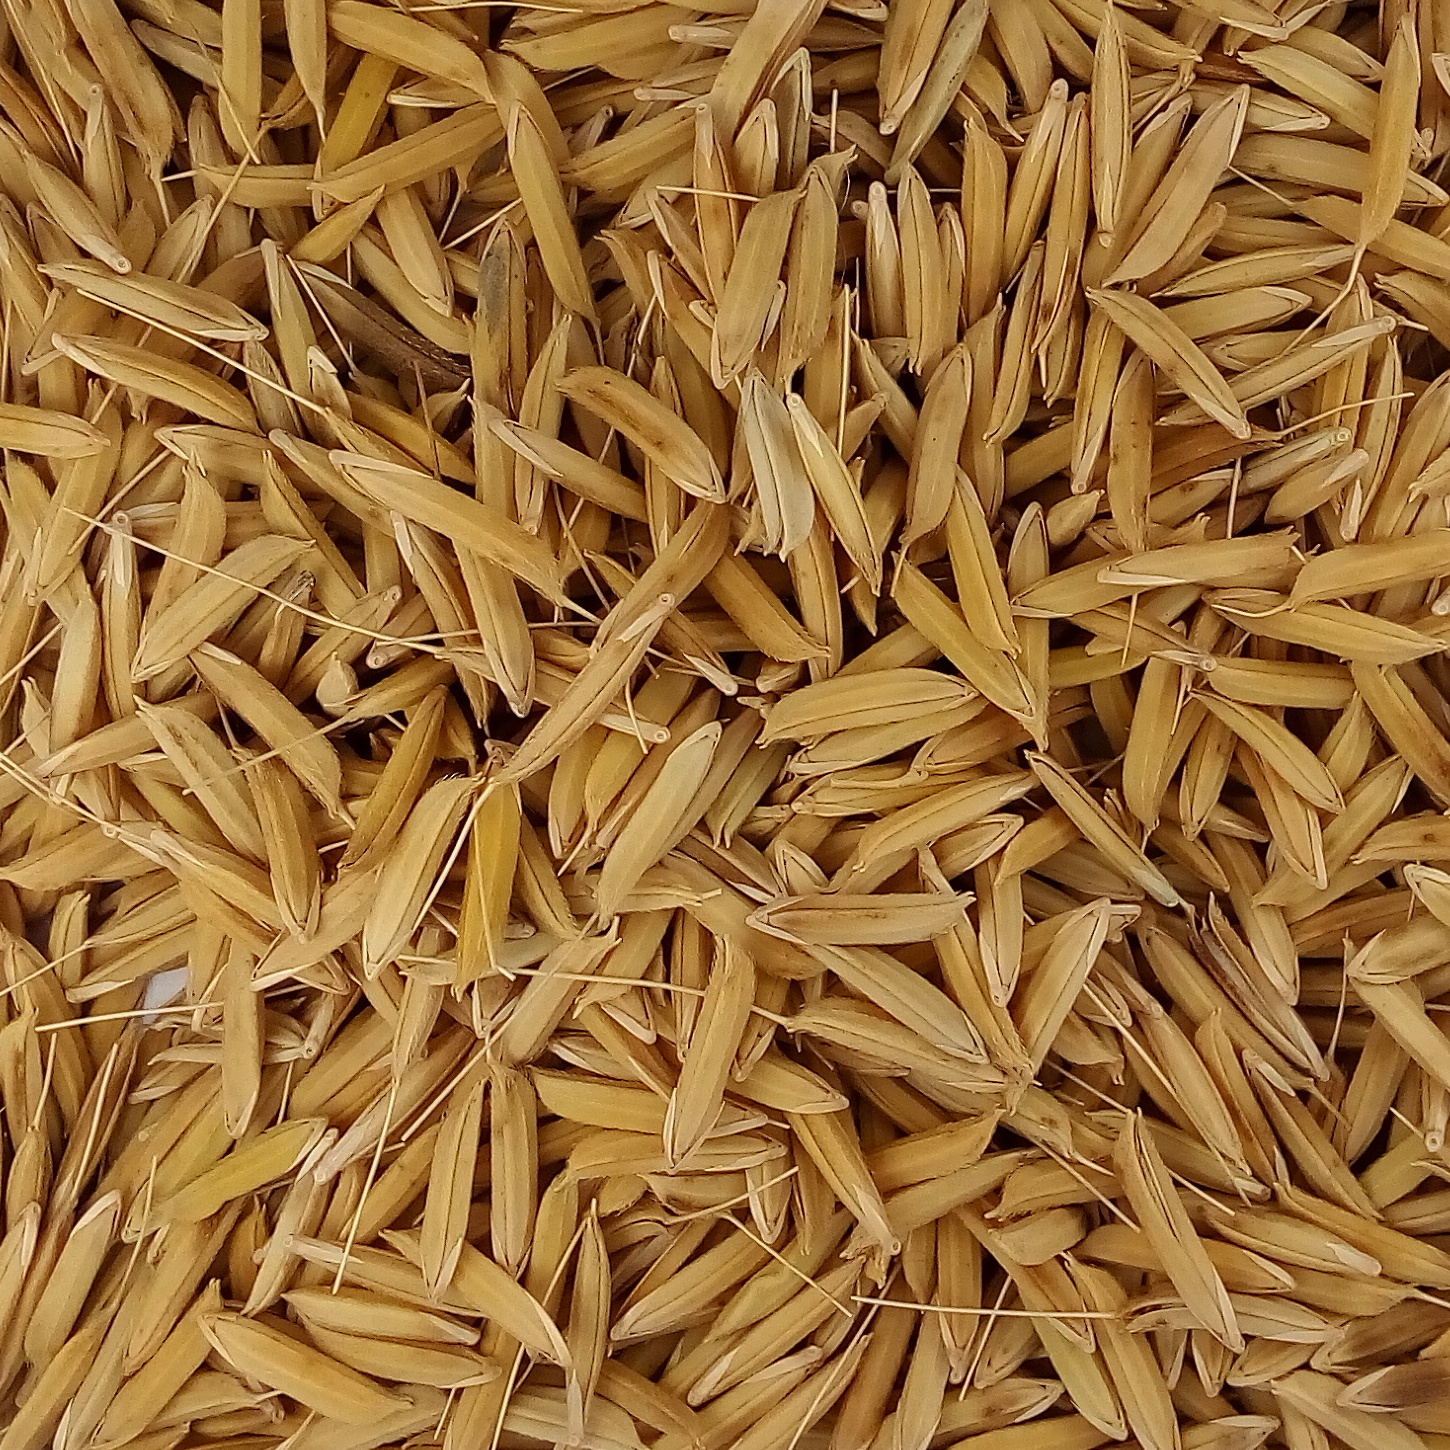
Rice seed variety: 1728